Lucas Nogueira

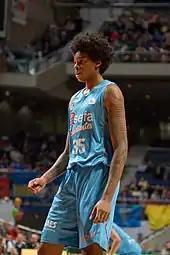
Nogueira playing with Estudiantes in 2013

From 2009 to 2011, Nogueira played for the CB Estudiantes junior team. In 2011, he was loaned to CB Las Rozas for the 2011–12 season. In January 2012, he joined CB Estudiantes for the rest of the 2011–12 ACB season, and re-joined the team for the 2012–13 season as well.